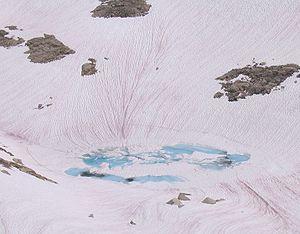
Chlamydomonas nivalis est une espèce d’algues vertes unicellulaire du genre Chlamydomonas qui appartient au groupe des « Algues des neiges ». En plus de la chlorophylle, elle contient un pigment rouge de type caroténoïde qui lui donne une couleur rougeâtre. Présente dans la neige, elle donne à cette dernière une coloration rouge à rose.